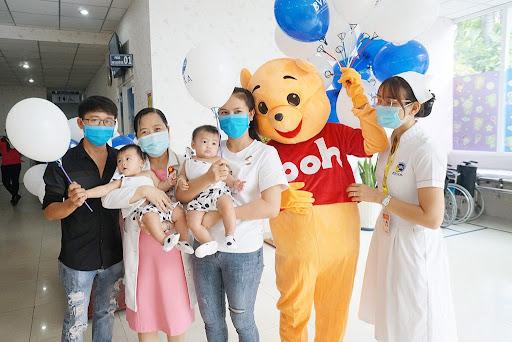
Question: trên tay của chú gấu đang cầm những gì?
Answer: một chùm bong bóng